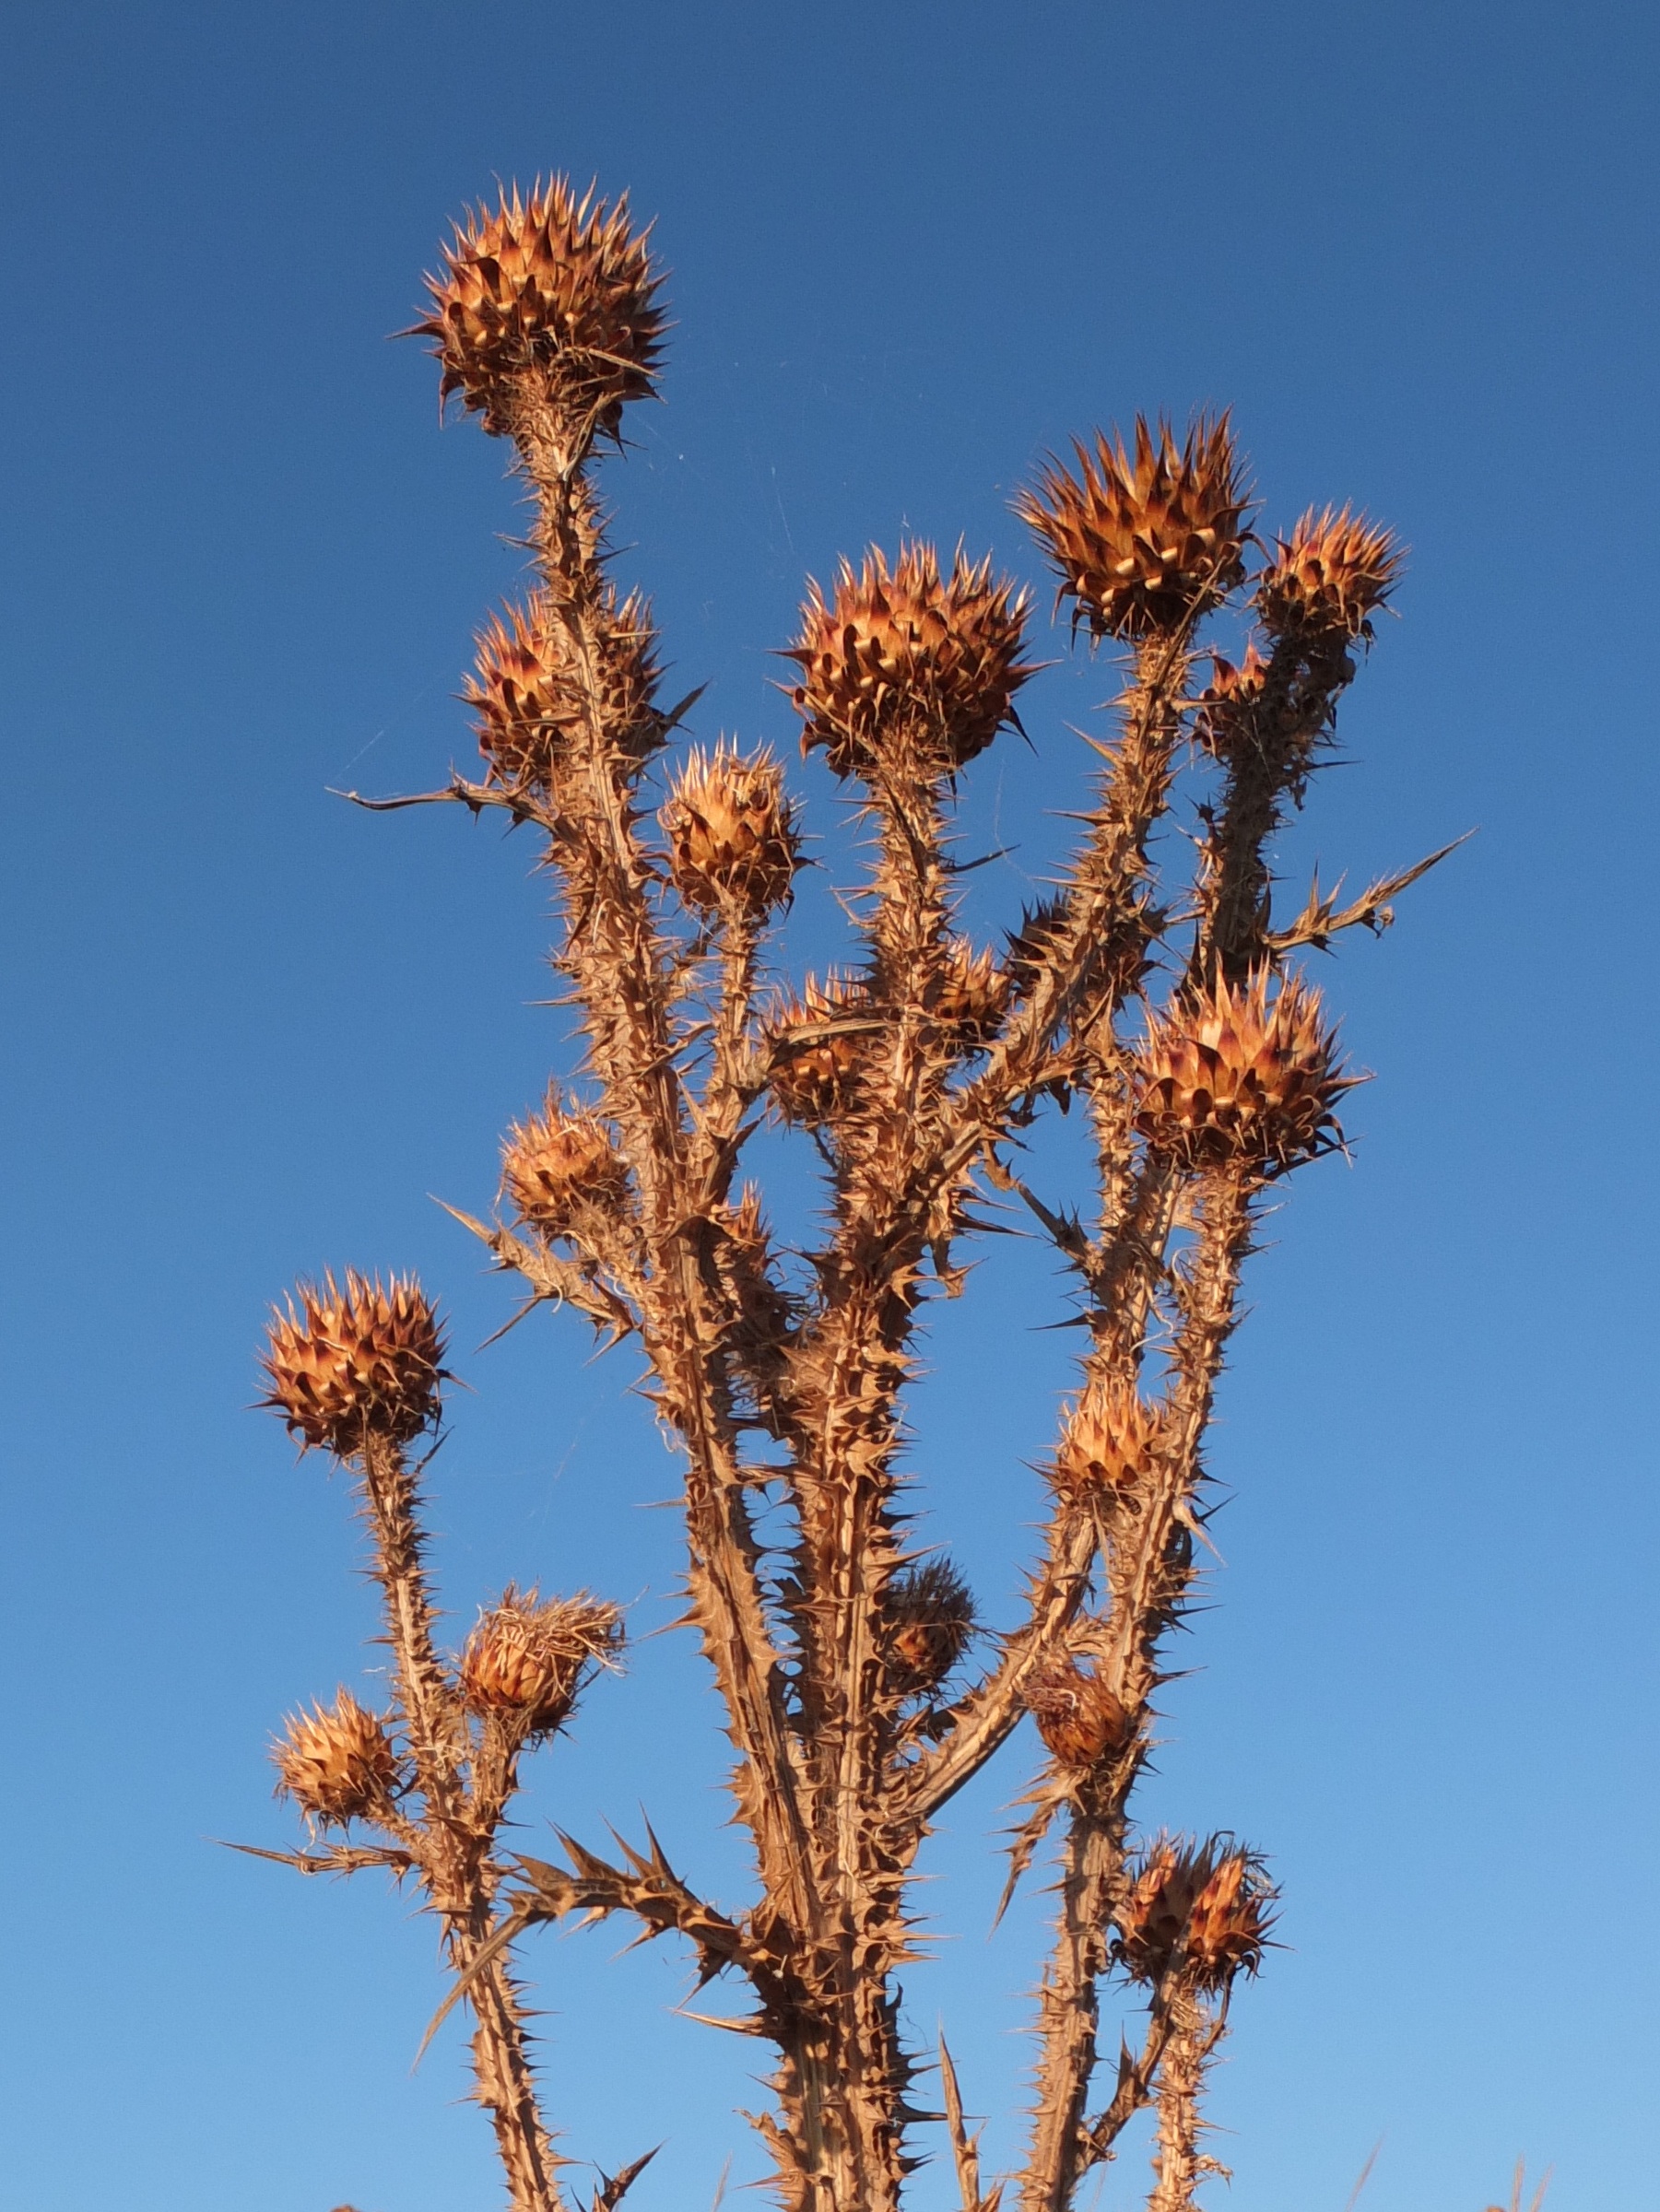
tree, nature, grass, branch, blossom, prickly, plant, sky, prairie, leaf, flower, bloom, dry, botany, flora, thistle, faded, flowering plant, grass family, plant stem, woody plant, land plant